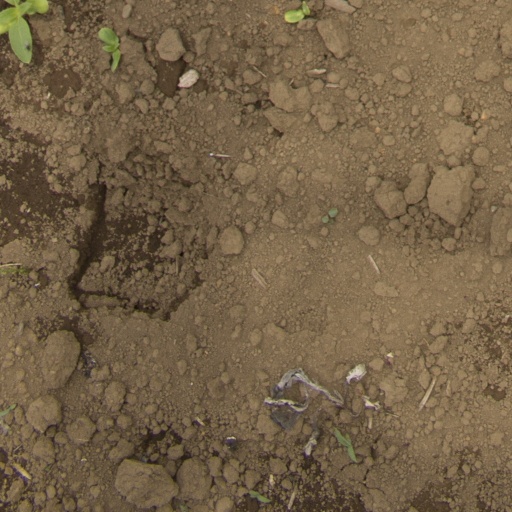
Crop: Jerusalem artichoke